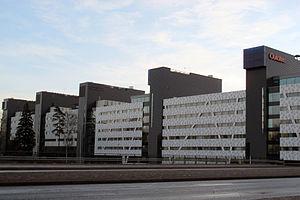
Outotec Oyj, ou Outokumpu Technology jusqu'au 24 avril 2007, est une entreprise finlandaise dont le siège social se situe dans le quartier de Matinkylä à Espoo et qui procure technologies et services aux industries du métal et du minerai. Elle est cotée à l'OMX Helsinki 25.